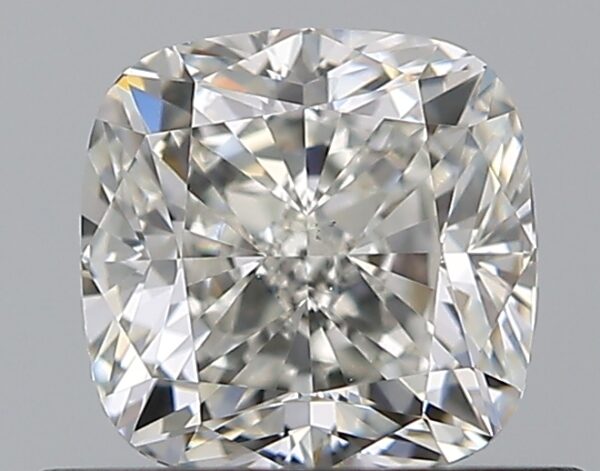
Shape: cushion
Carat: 0.7
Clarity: VS2
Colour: H
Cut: VG
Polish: EX
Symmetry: EX
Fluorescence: N
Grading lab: GIA
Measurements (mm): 4.89 x 4.86 x 3.47